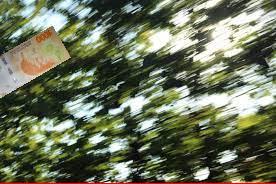
Denominación: 1000